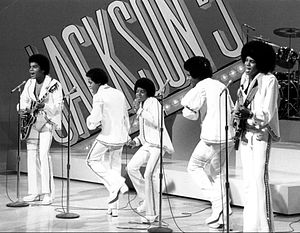
Navne i Rock and Roll Hall of Fame / Udøvende kunstnere
Navne i Rock and Roll Hall of Fame er en oversigt over de navne, der er optaget i Rock and Roll Hall of Fame i USA. Listen er ikke komplet, se den på Rock and Roll Hall of Fames liste over de optagne navne.